Sid Caesar

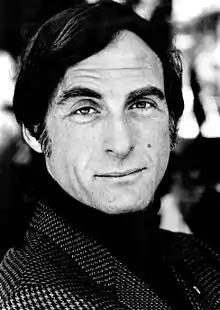
Caesar in 1972

In 1963, Caesar appeared on television, on stage, and in films. Several "As Caesar Sees It" specials evolved into the 1963–64 "Sid Caesar Show" (which alternated with Edie Adams in "Here's Edie"). He starred with Virginia Martin in the Broadway musical "Little Me", with book by Simon, choreography by Bob Fosse, and music by Cy Coleman. Playing eight parts with 32 costume changes, he was nominated in 1963 for a Tony Award for Best Leading Actor in a Musical. On film, Caesar and Adams played a husband and wife drawn into a mad race to find buried loot in Stanley Kramer's comedy ensemble "It's a Mad, Mad, Mad, Mad World" (1963) which became a box office success and earned six Academy Award nominations.